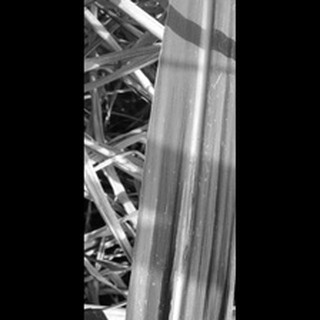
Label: sugarcane_red_rot